1986 San Salvador earthquake

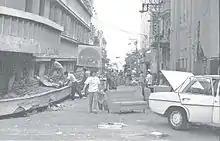
Damage caused by the earthquake

The 1986 San Salvador earthquake occurred within the upper crust of the Caribbean plate along the Central America Volcanic Arc. It was a result of left-lateral strike slip faulting perpendicular to the Central American volcanic chain. The earthquake also caused landslides located in the San Salvador area.